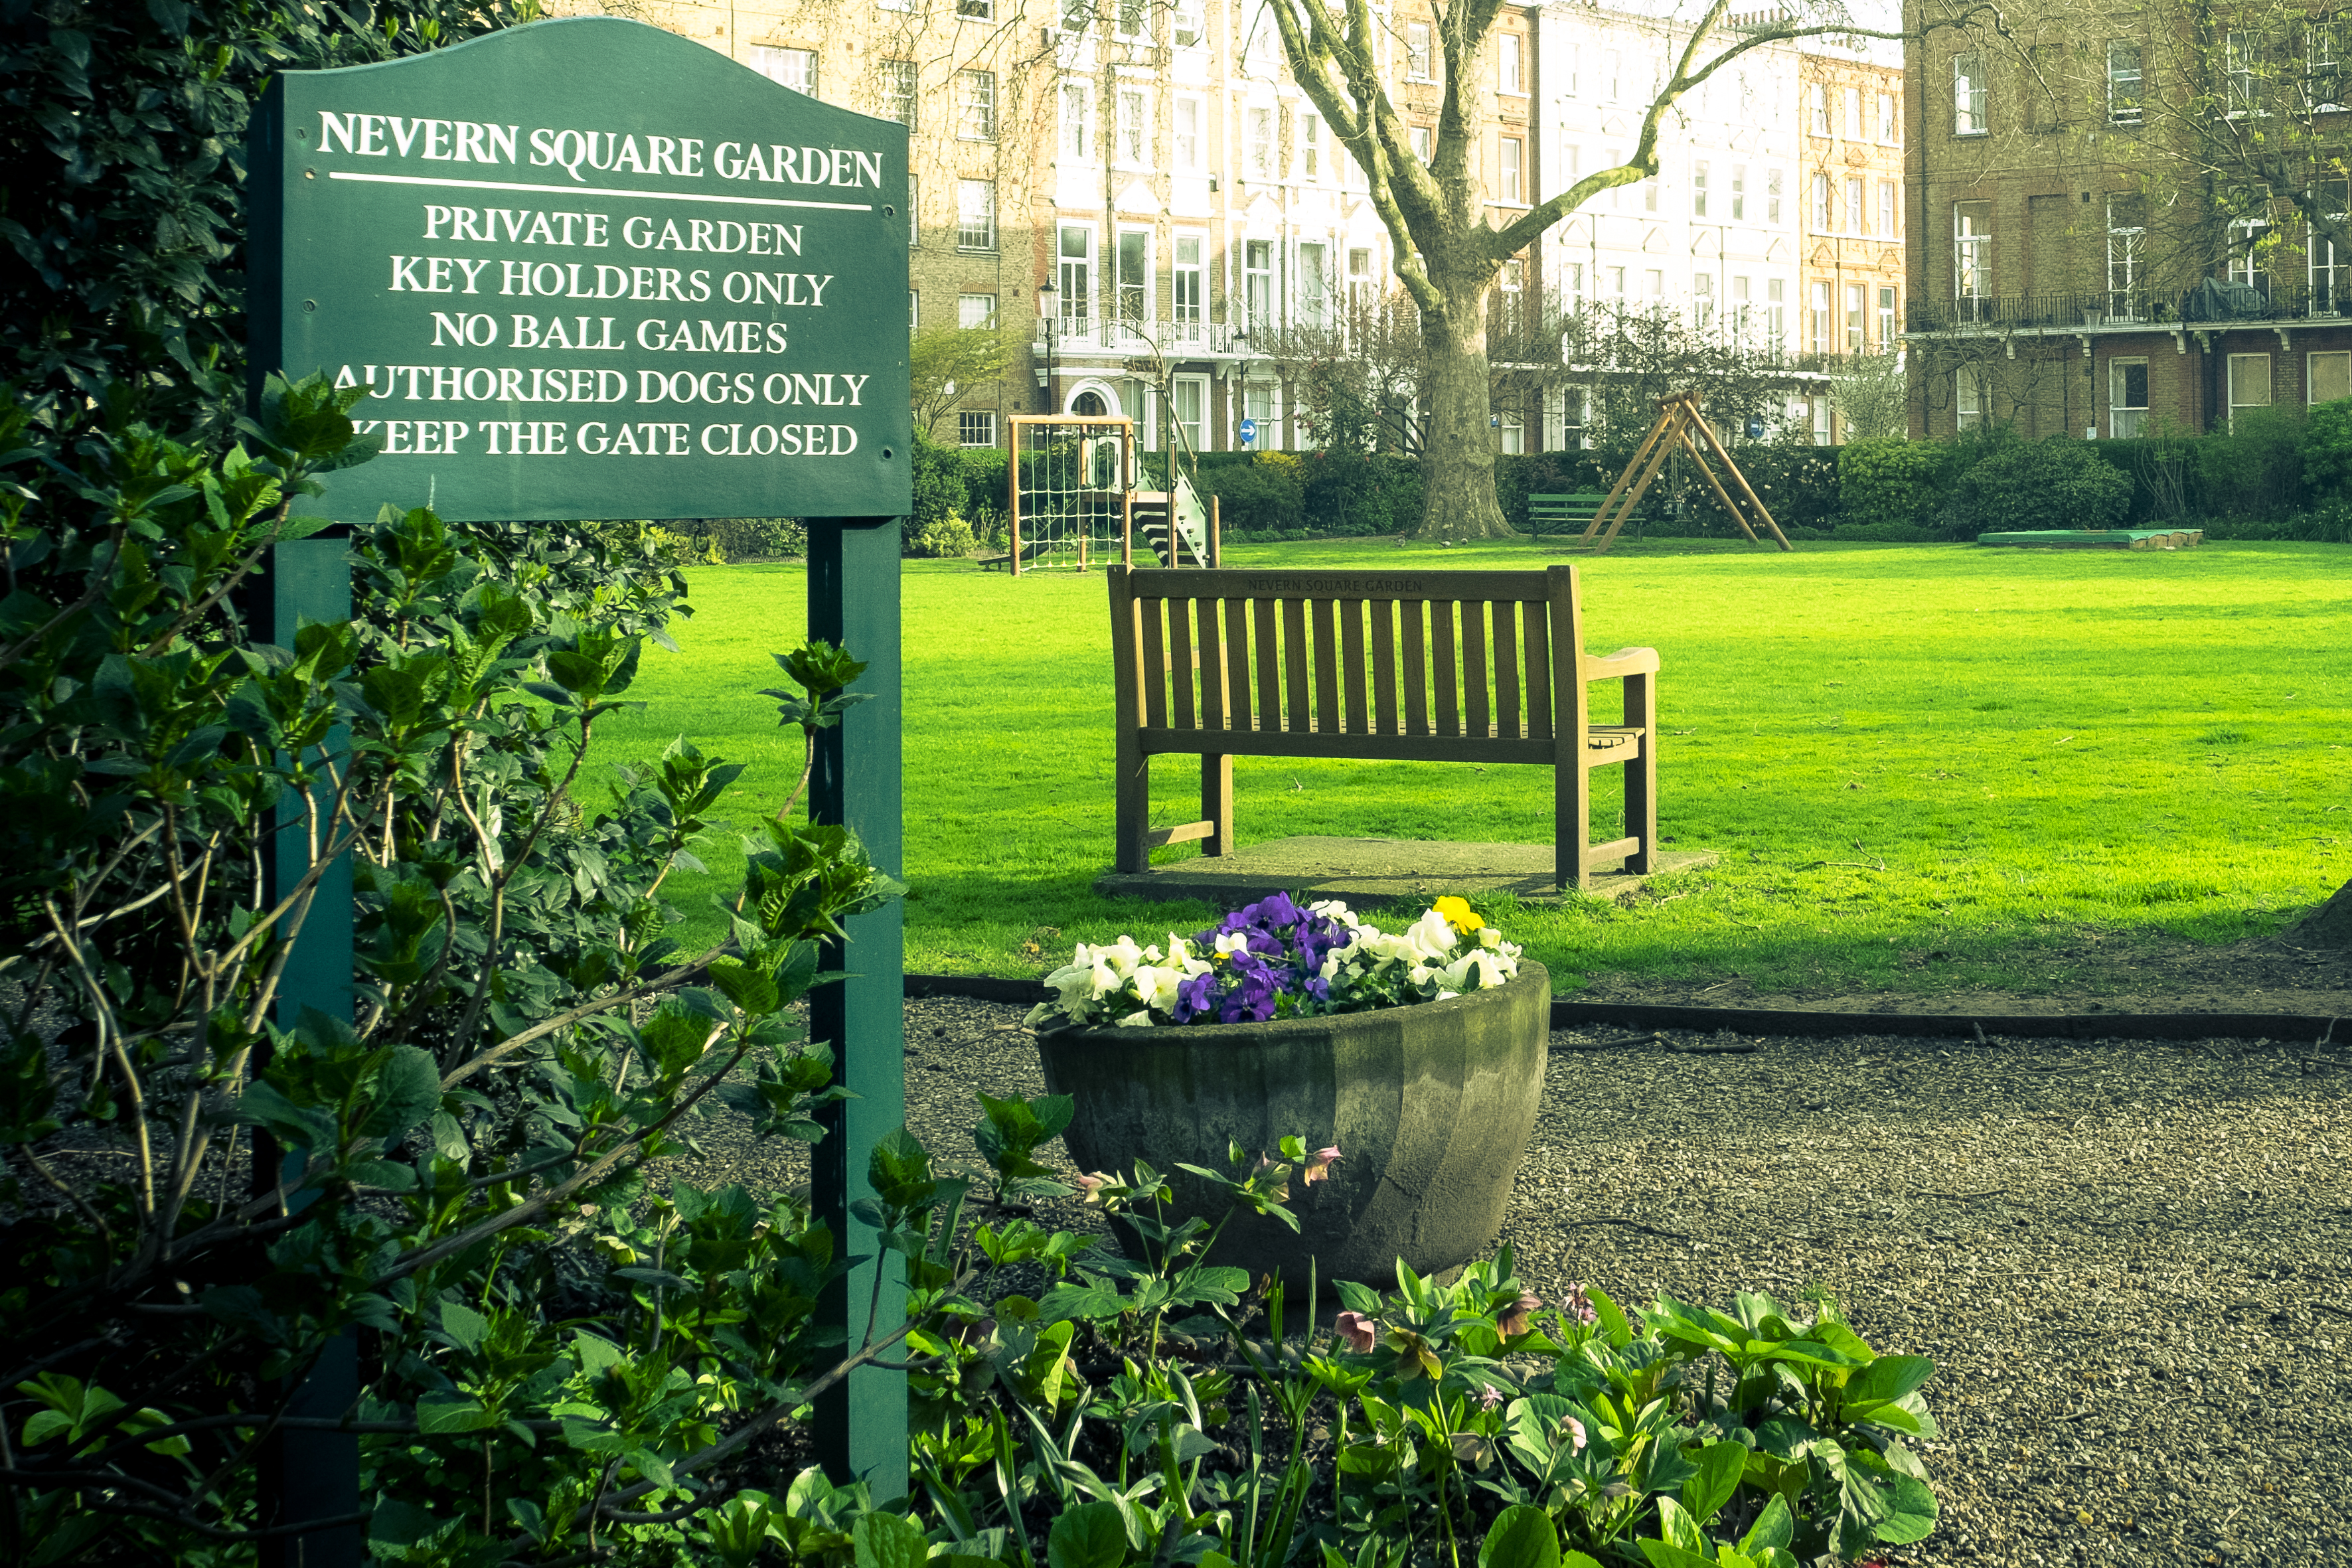
grass, street, lawn, flower, urban, travel, fujifilm, green, park, backyard, botany, garden, uk, england, bw, blackandwhite, blackwhite, london, ngc, noiretblanc, botanical garden, fuji, yard, fujixt1, fujix